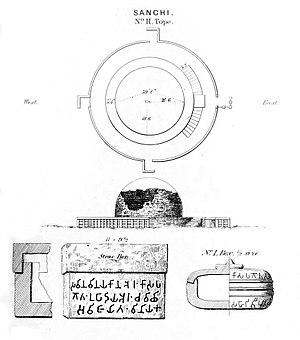
Le Stupa Nᵒ 2 à Sanchi, également appelé Sanchi II, est l'un des plus anciens stupas bouddhistes en Inde, et forme une partie du complexe Bouddhiste de Sanchi. Il est d'un intérêt particulier puisque c'est le premier cas connu d'importants reliefs décoratifs en Inde, probablement antérieur aux reliefs du Temple de la Mahabodhi à Bodhgaya, ou aux reliefs de Bharhut. Ce stupa présente ce qui a été appelé « les plus vieilles décorations de stupa en existence. » Le Stupa numéro II de Sanchi est ainsi considéré comme le berceau des illustrations de Jataka.